William Wilson (botanist)

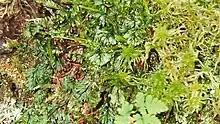
"Hymenophyllum wilsonii", growing on Godøy in Norway

With William Jackson Hooker Wilson edited the exsiccata series "Musci Americani; or, specimens of mosses, Jungermanniae, &c. collected by the late Thomas Drummond, in the Southern States of North America. Arranged and named by W. Wilson and Sir W. J. Hooker" (1841). Later on he issued the exsiccata "Musci Britannici" (1855).